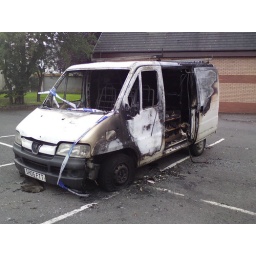
This van met it's firey end in Galston's car park.